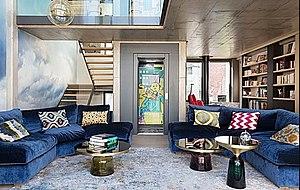
Vue du séjour de la maison plissée
La maison plissée est une maison individuelle contemporaine construite par l’architecte Vladimir Doray de l'agence WRA. Elle est située Rue Edouard Jacques à Paris dans le 14ᵉ arrondissement, au cœur du quartier Pernety. Elle se caractérise par la radicalité de son design avec une façade faite de pliages métalliques comme un origami.